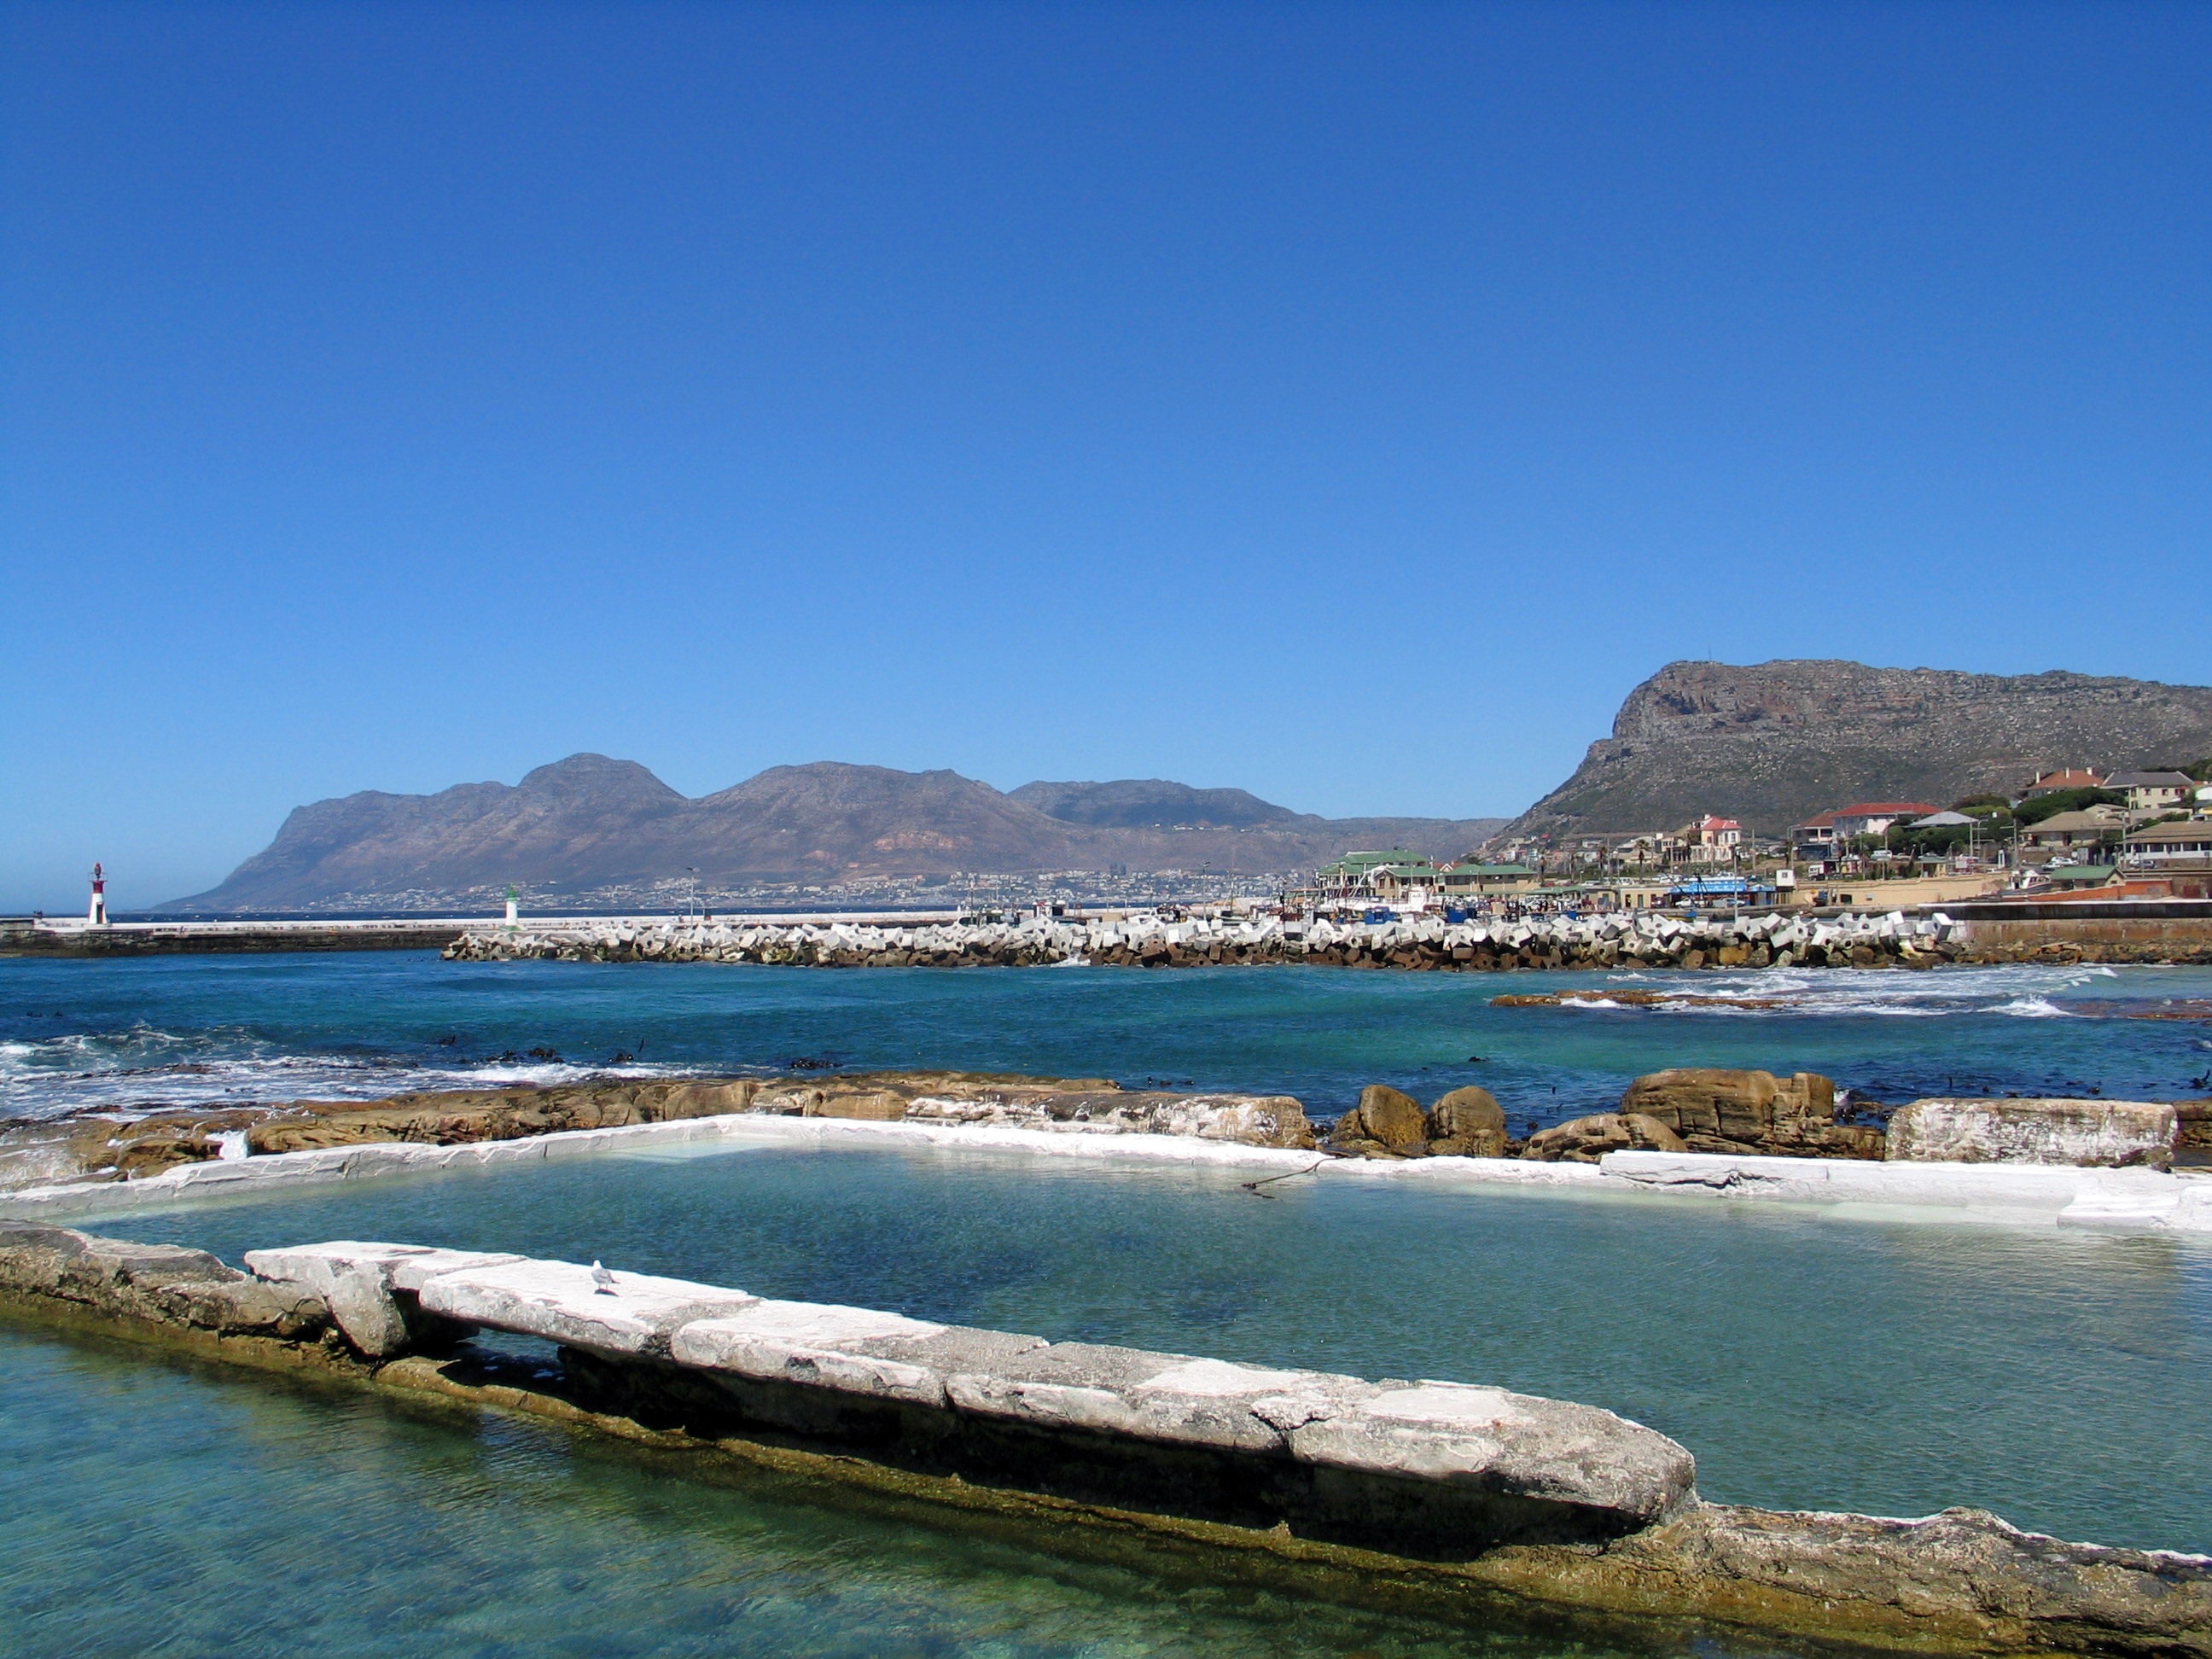
beach, landscape, sea, coast, water, nature, ocean, horizon, sky, sunshine, shore, lake, peak, panorama, summer, vacation, range, cove, vehicle, natural, holiday, lagoon, bay, harbor, blue, rocky, rugged, reservoir, tourism, ridge, summit, body of water, rocks, waves, mountains, cliffs, beauty, magnificent, loch, cape, islet, copy space, crags, simonstown, tourist trade